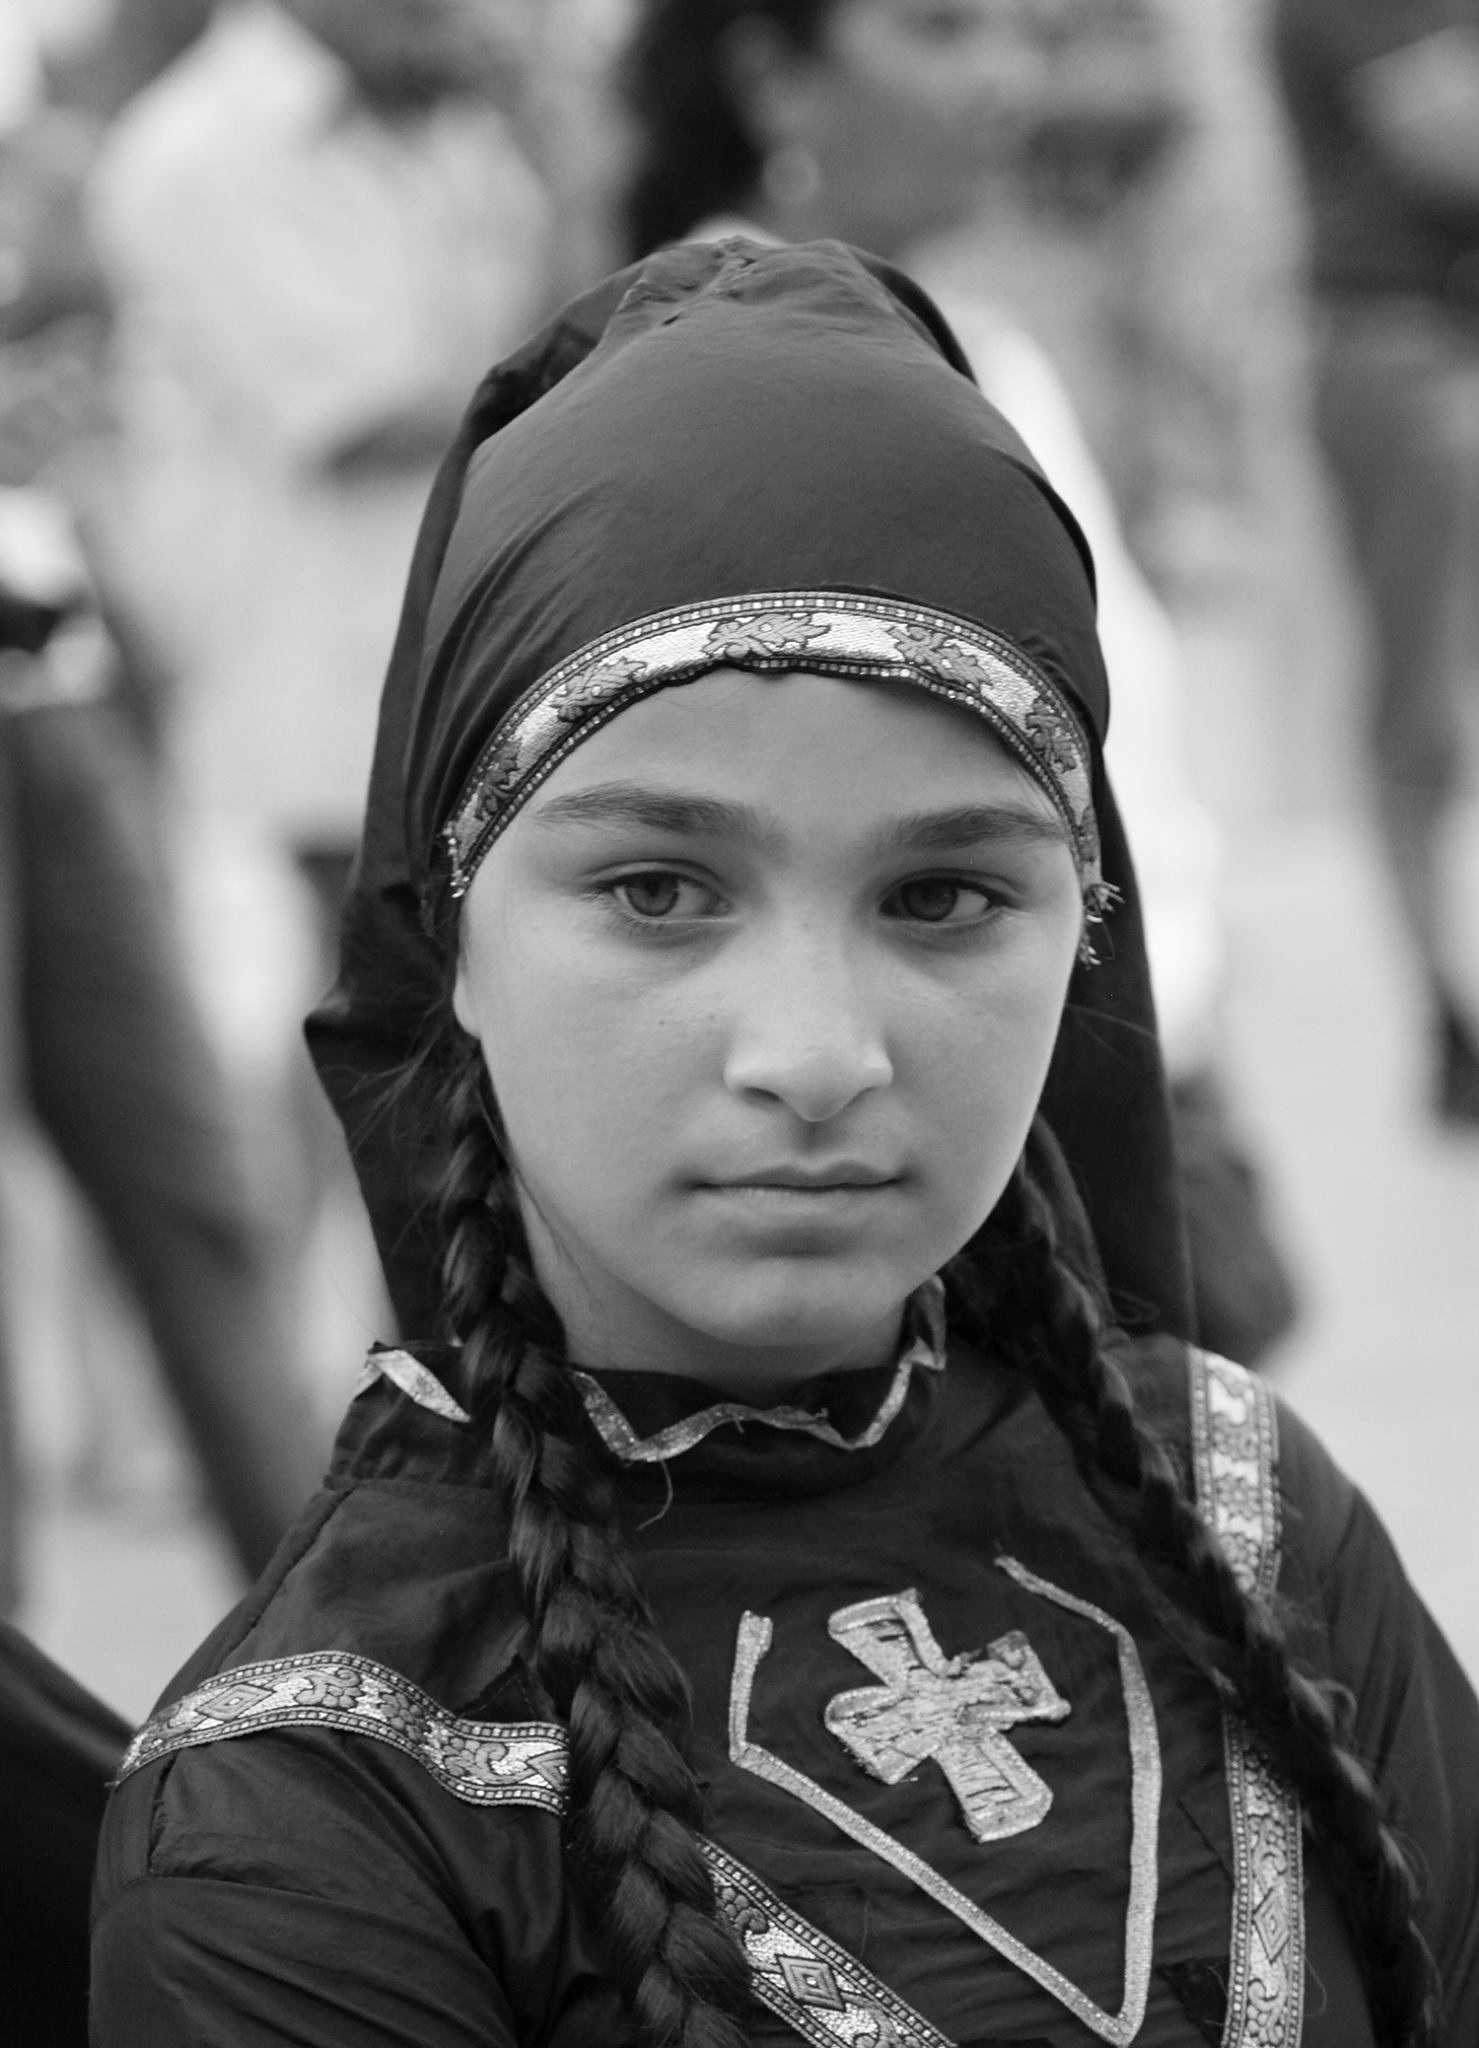
person, winter, black and white, people, girl, white, photography, male, portrait, child, black, monochrome, facial expression, smile, cap, turkey, head, photograph, beauty, monochrome photography, portrait photography